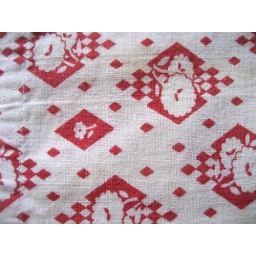
from curtains in granny's kitchenred diamond &amp;amp; flower print*Daily Feedsack No. 44 of 365 for 2010